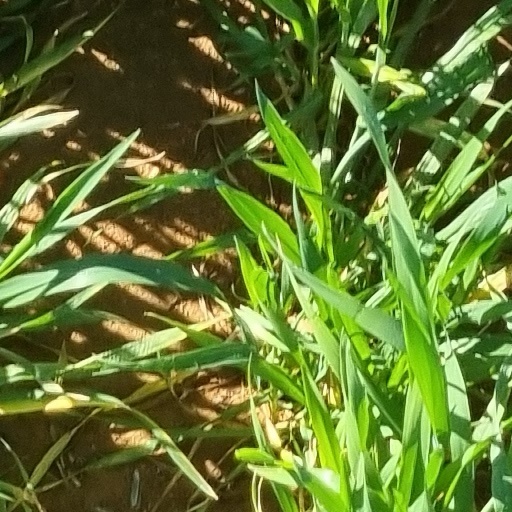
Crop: wheat